Johnny Marr

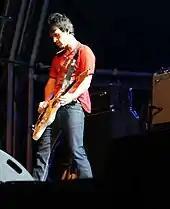
Marr onstage in 2007.

Marr performed two Smiths songs and music by others with a supergroup called 7 Worlds Collide consisting of members from Pearl Jam, Radiohead, Split Enz and others, assembled by Neil Finn of Split Enz and Crowded House in 2001. A second set of concerts took place in December 2008/January 2009, and an album of new studio material titled "The Sun Came Out" was released in August 2009 to raise money for Oxfam.